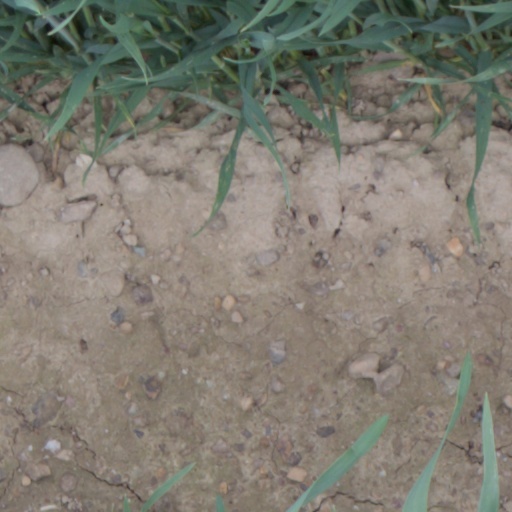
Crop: wheat